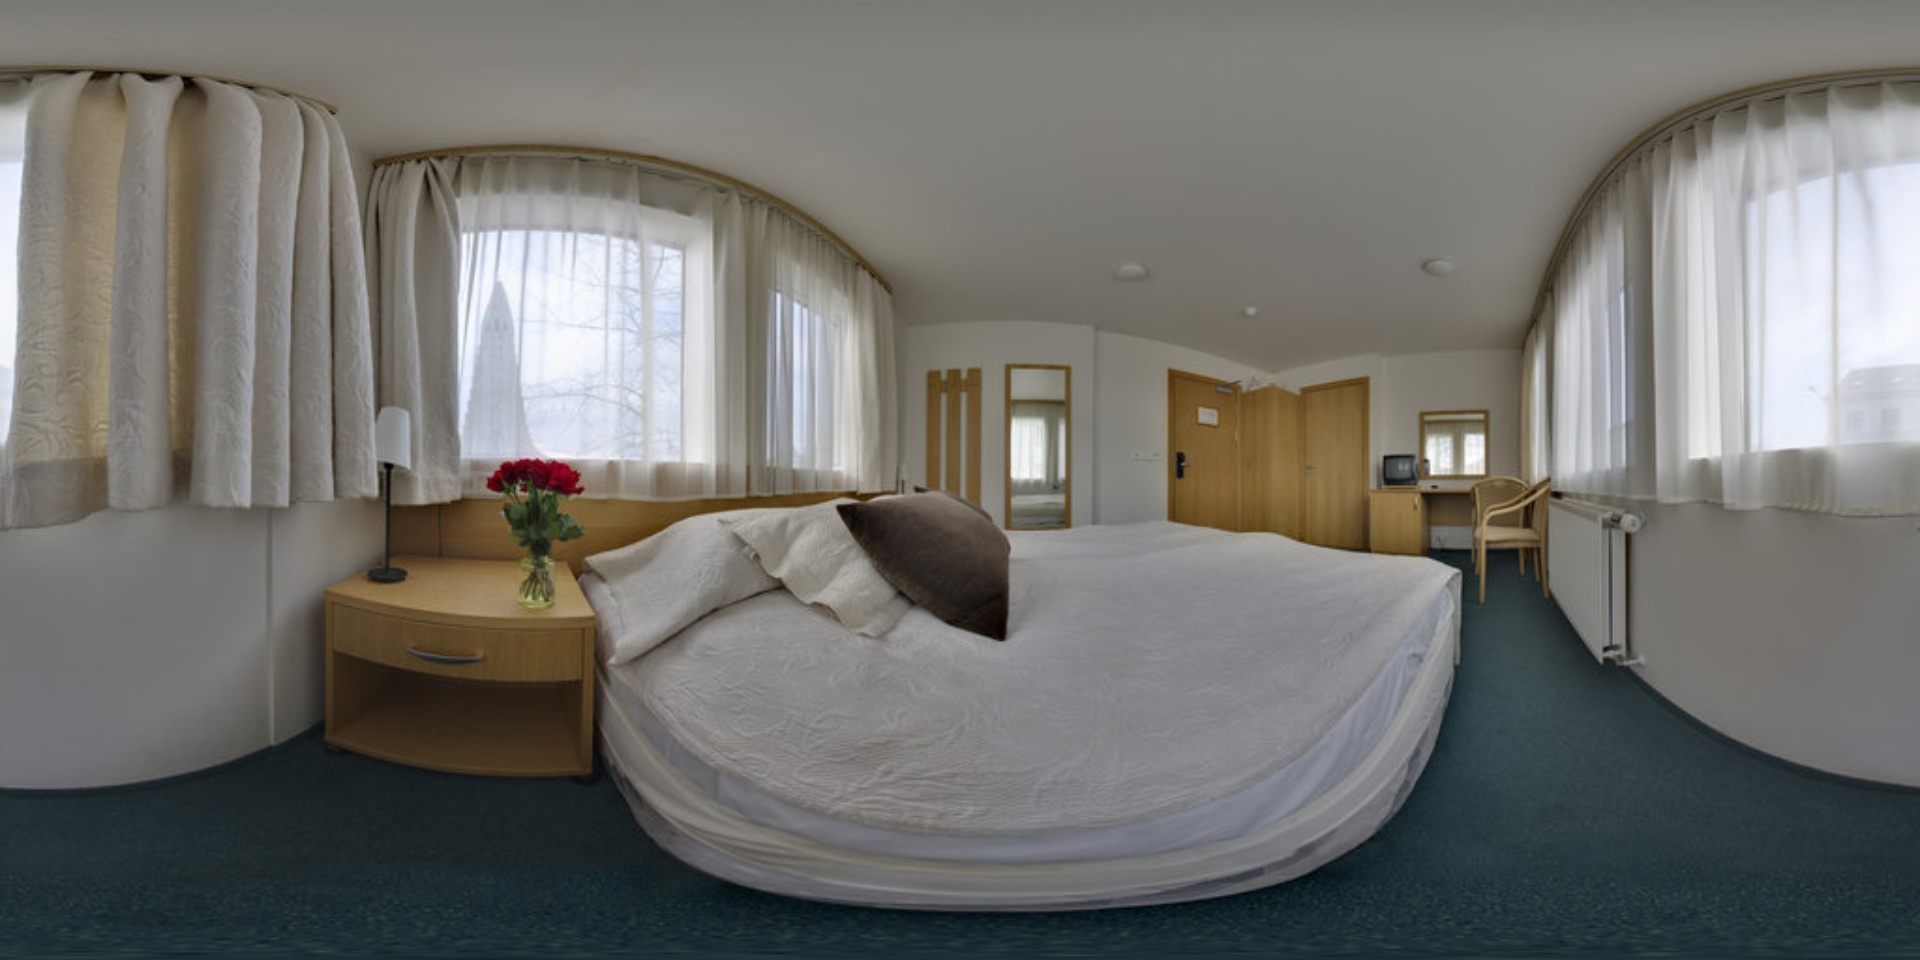
Referred object: the vase with red flowers on the bedside table

Referred object: the vase with red roses